D. Ray Heisey

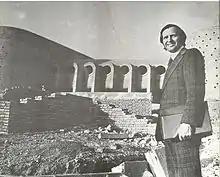

He taught for 8 years at Messiah College. As a professor at Kent State University, from 1966 until 1996, Heisey researched, taught and wrote about methods of communication and the differences between these in various cultures. Much of his research involved the role of rhetoric in cultural context. He also wrote and edited several books on this subject.